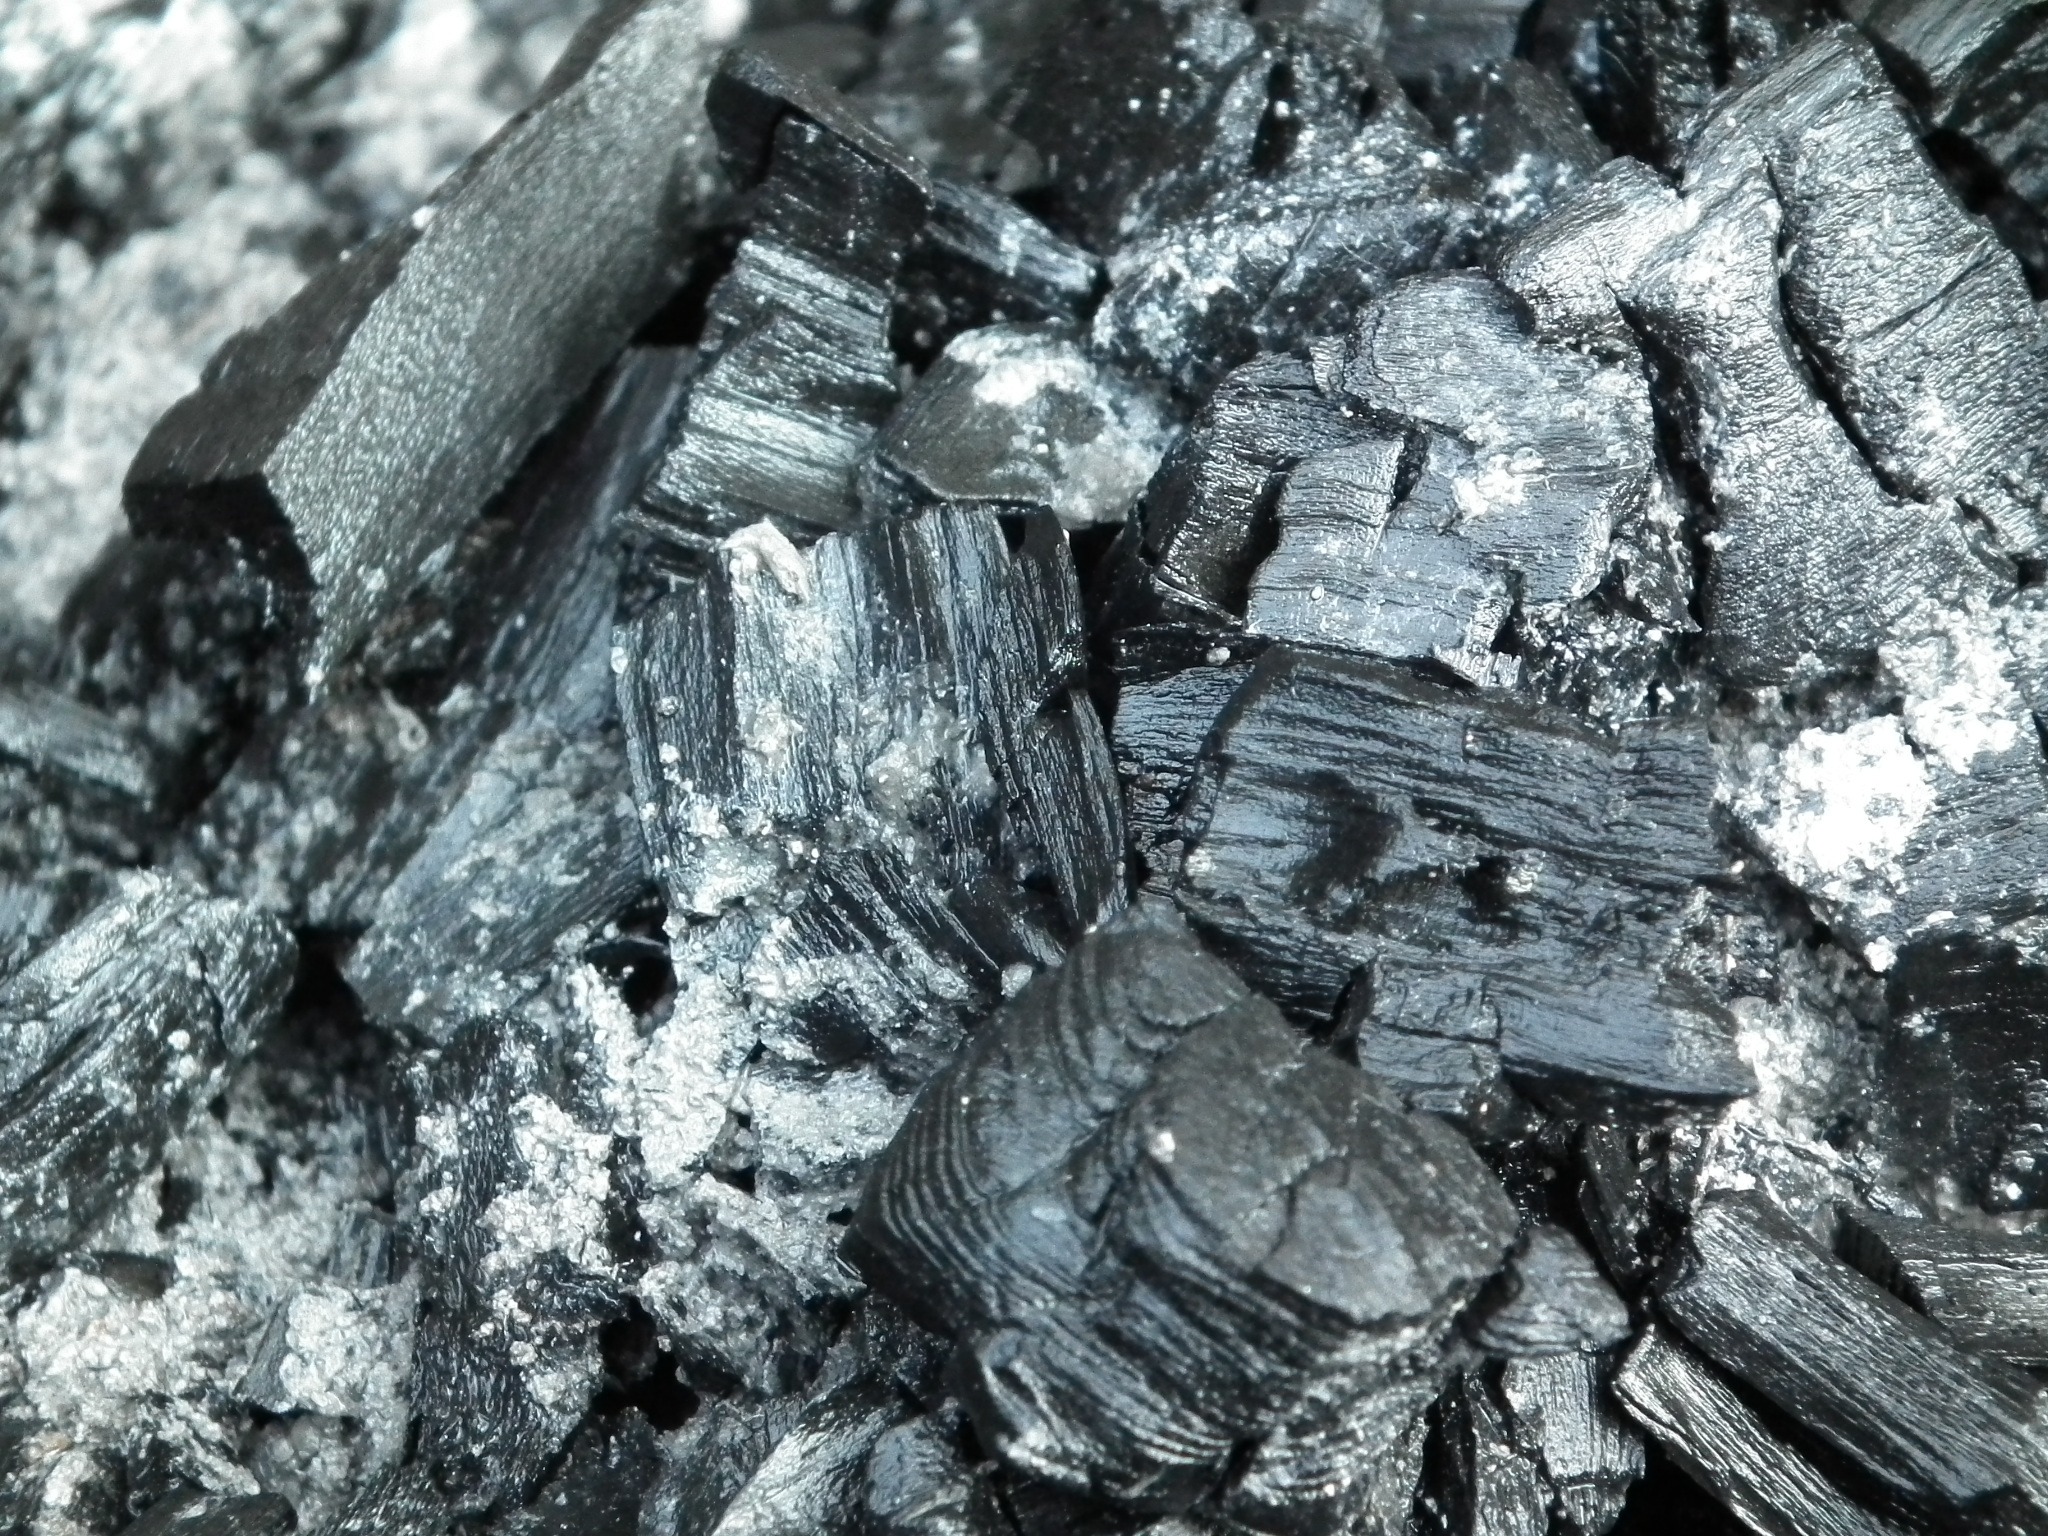
rock, black and white, wood, ice, fire, soil, firewood, black, monochrome, ash, material, burn, background, coal, burned, scrap, koster, soot, monochrome photography